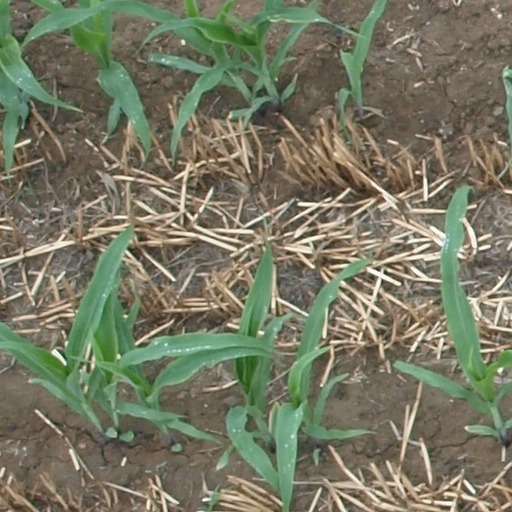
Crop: maize; corn